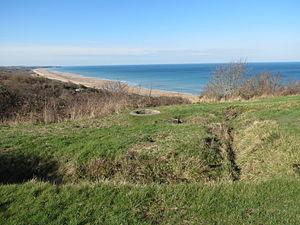
Omaha Beach - WN 60
Omaha Beach est l'appellation utilisée par les Alliés pendant la Seconde Guerre mondiale pour désigner l'une des cinq plages du débarquement de Normandie. Affectée aux troupes américaines, elle est celle où les Alliés perdirent le plus de troupes, ce qui lui a valu le surnom de « bloody Omaha » et de « the Beach of blood ».